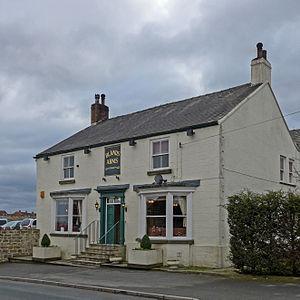
Micklefield est un village du Yorkshire de l'Ouest, en Angleterre. Il est situé à une dizaine de kilomètres à l'est du centre de la ville de Leeds. Il y a une gare.